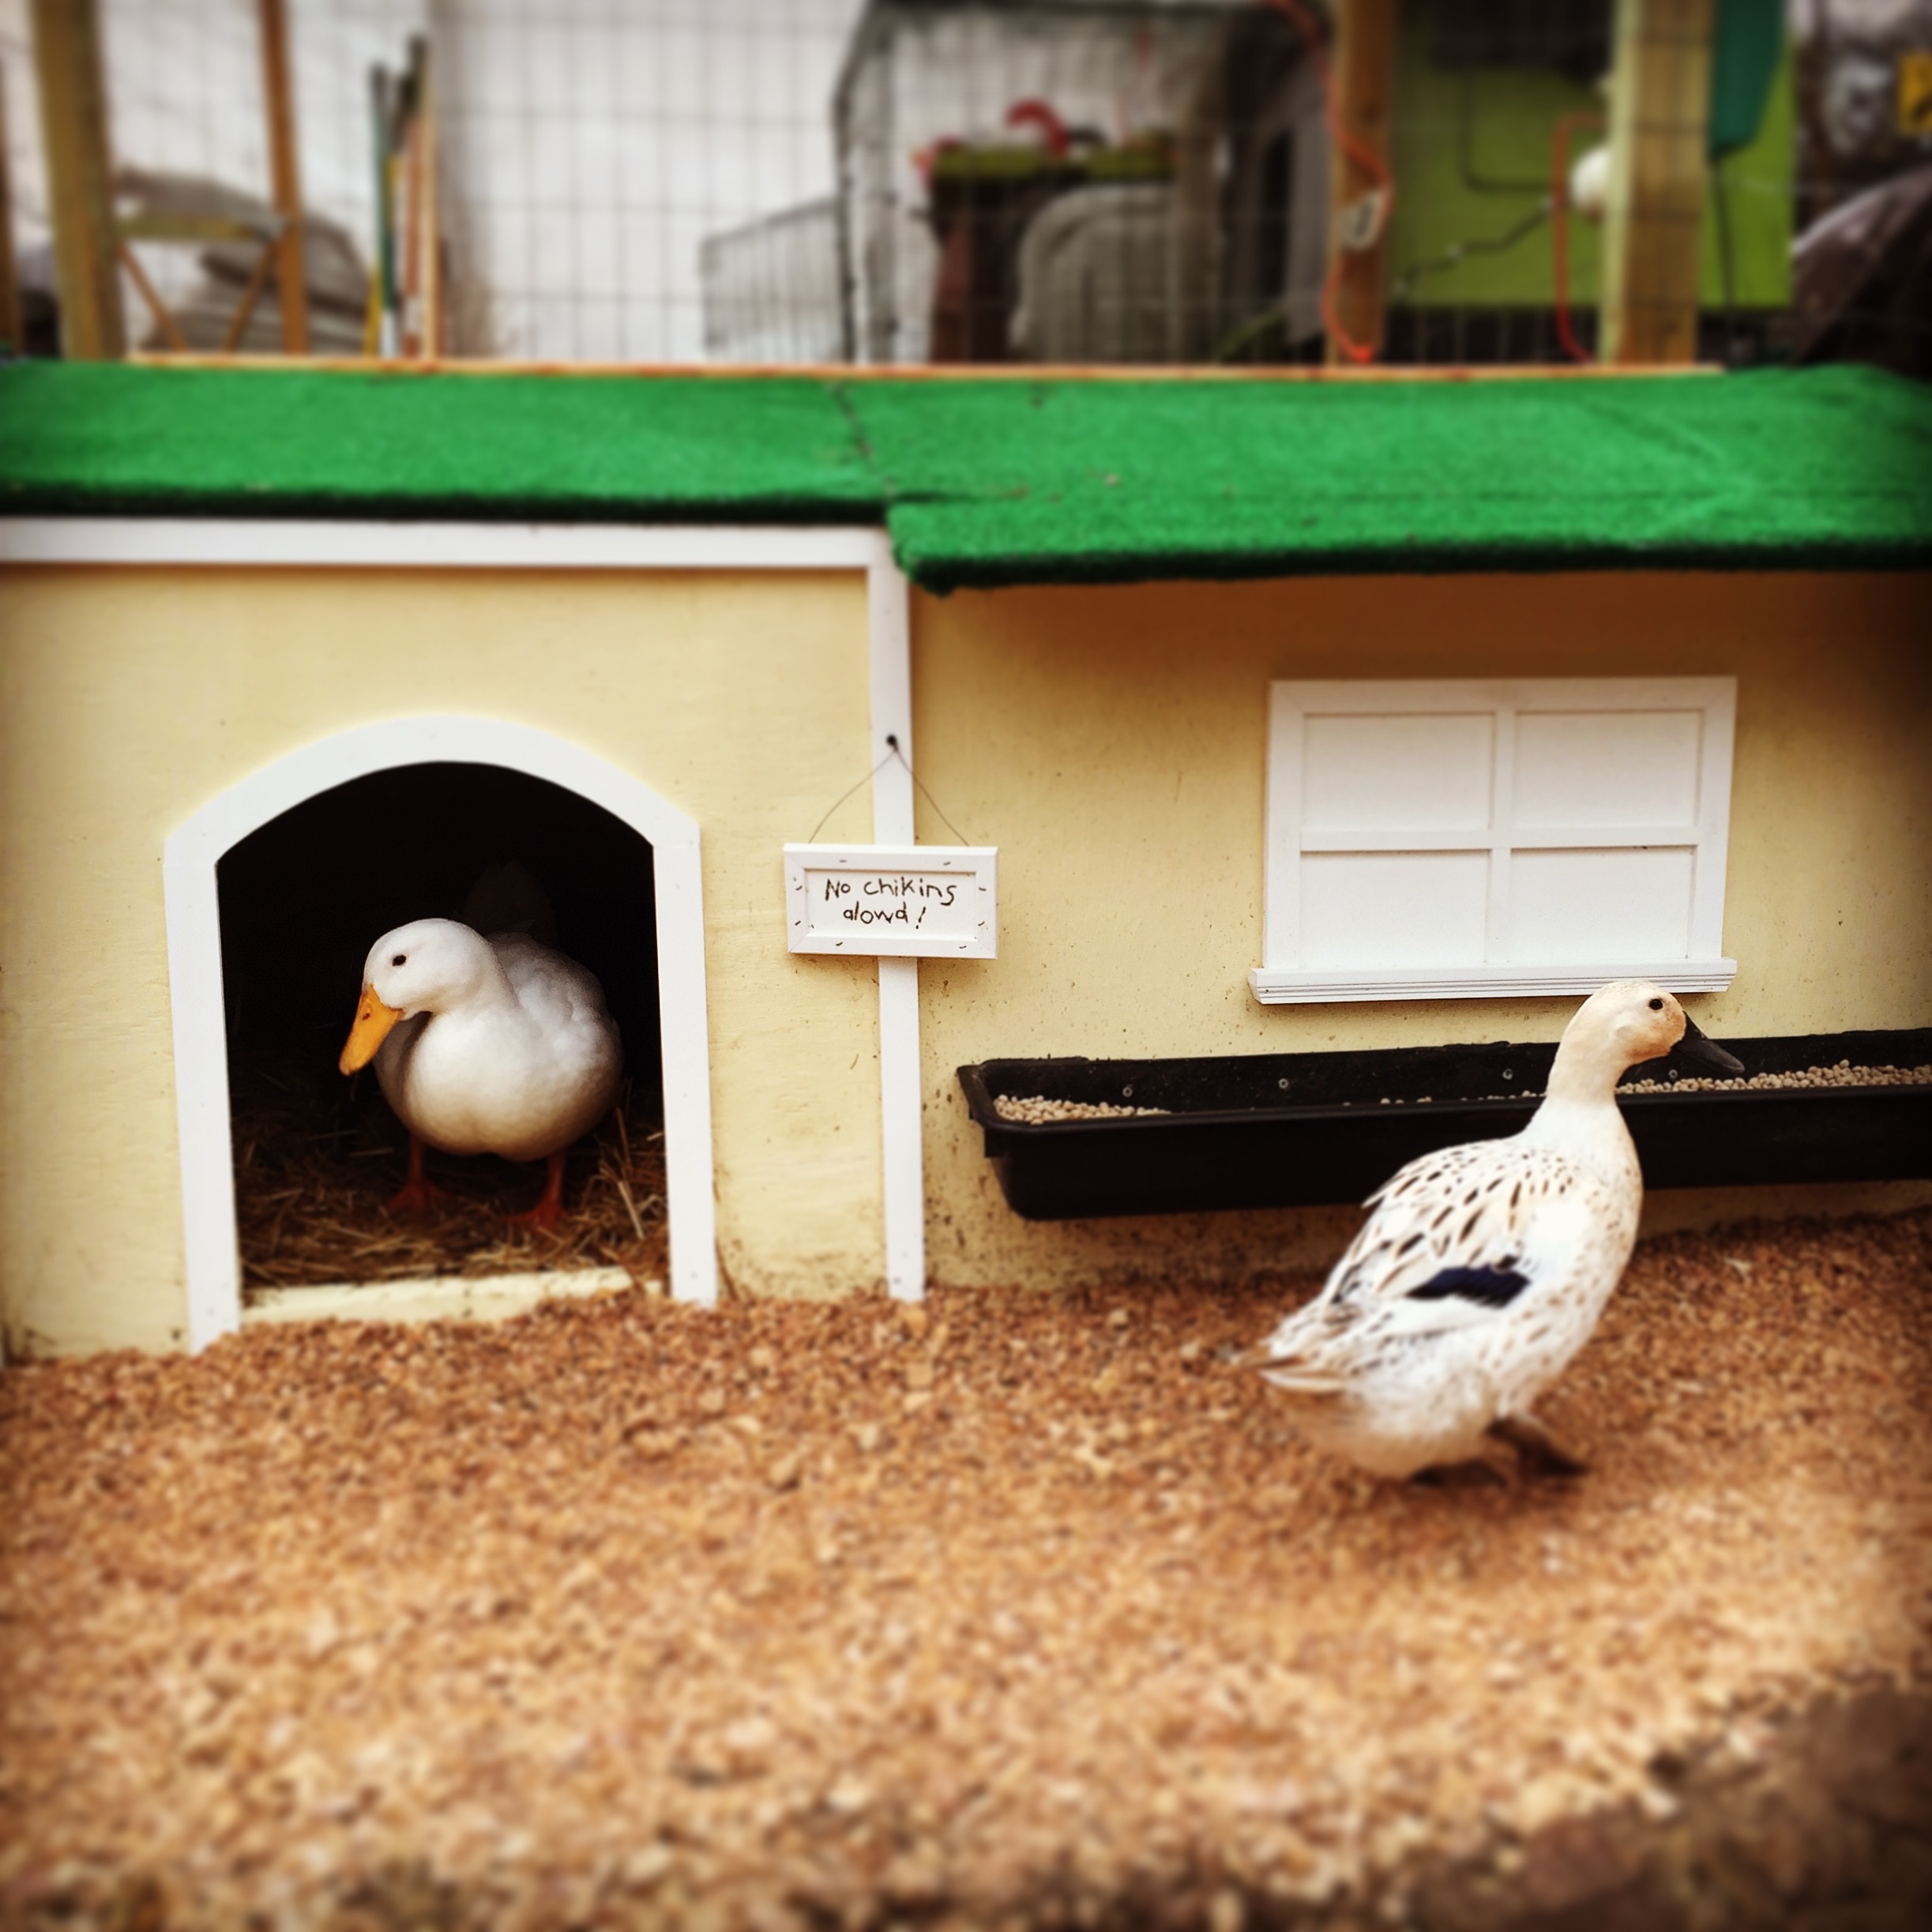
color, ducks, pekin, welsh harlequin, duck house